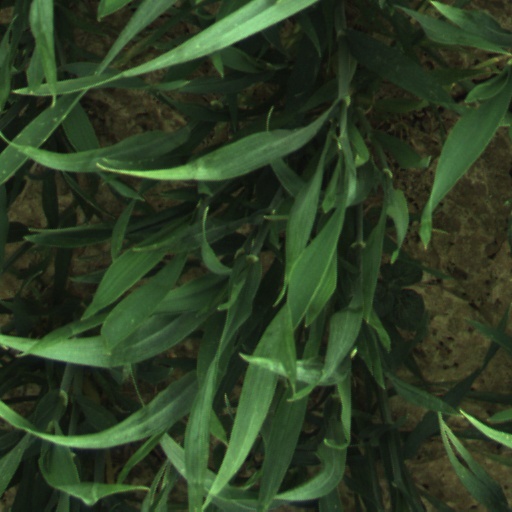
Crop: wheat